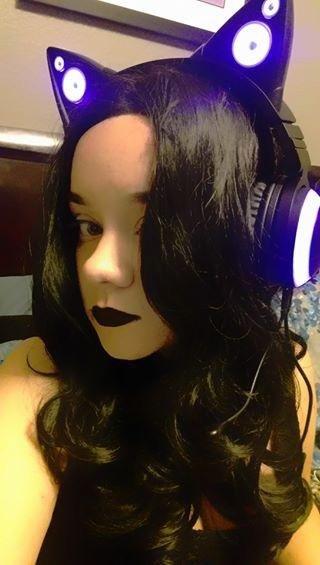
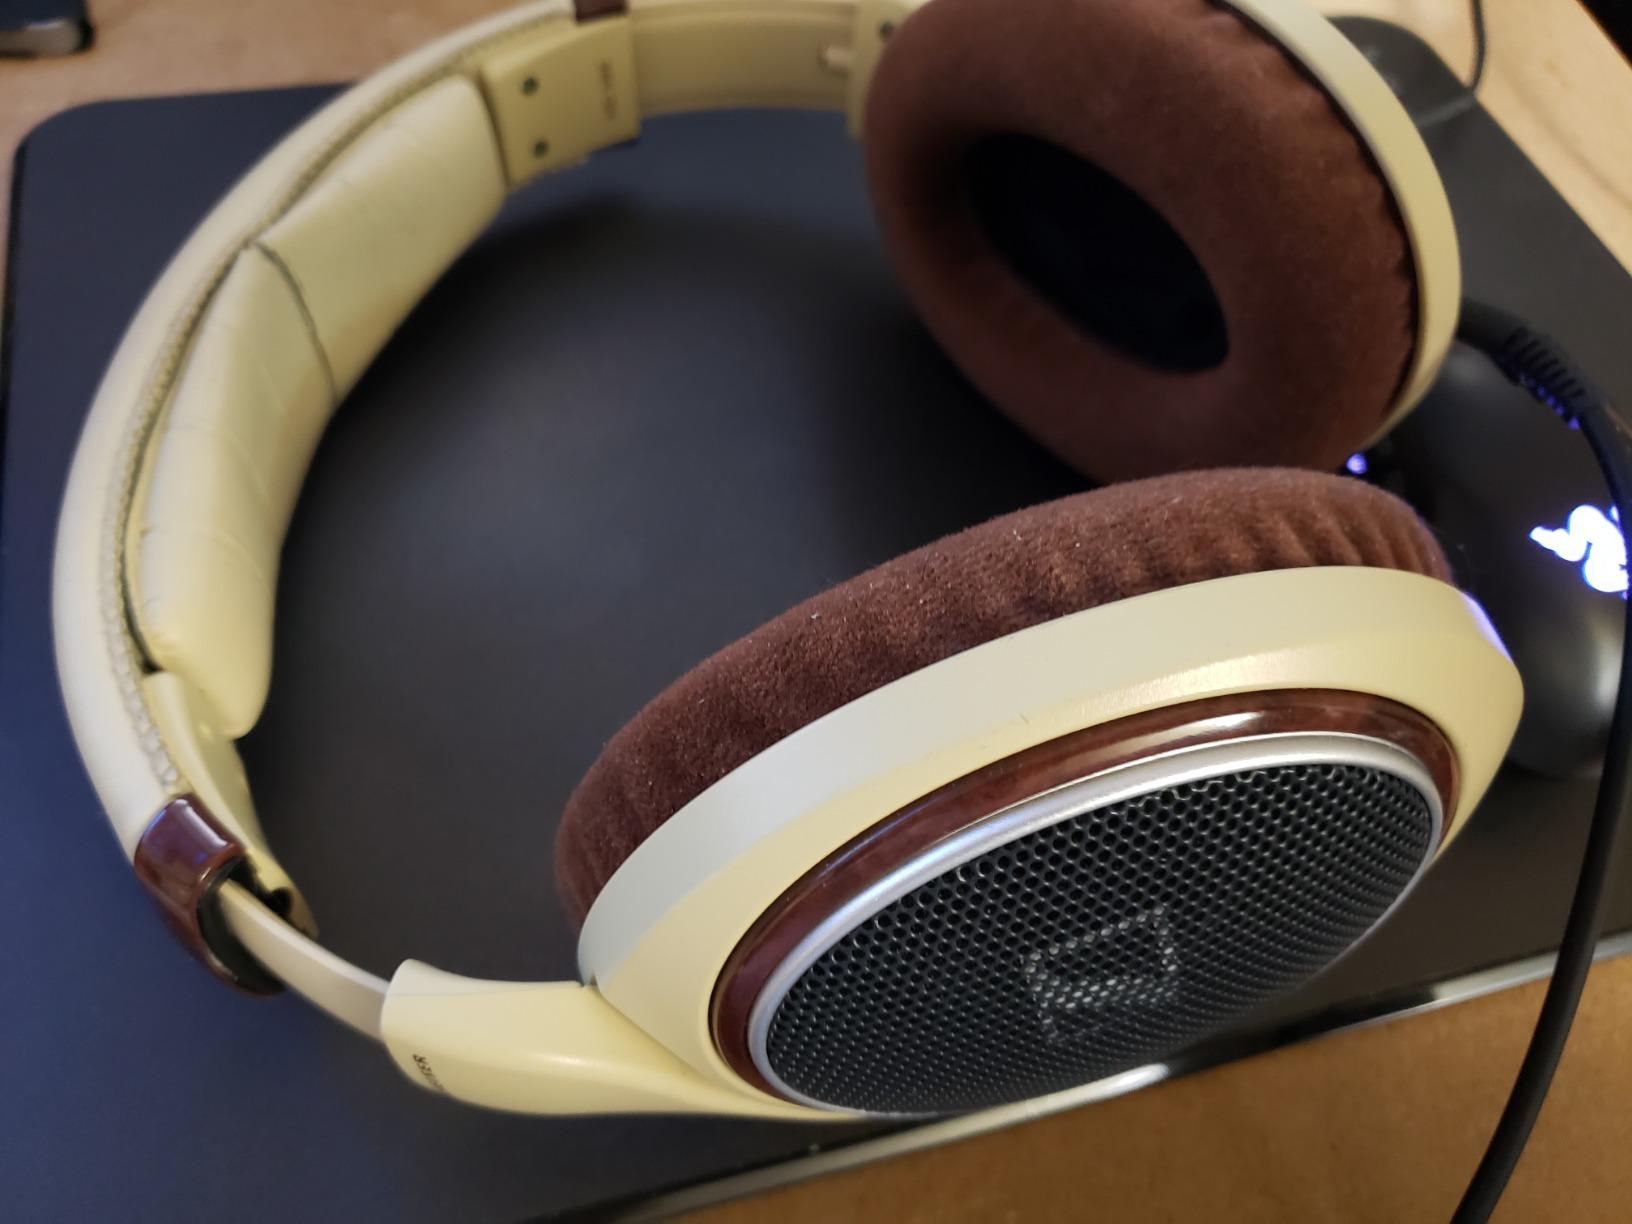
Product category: headphones
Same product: no